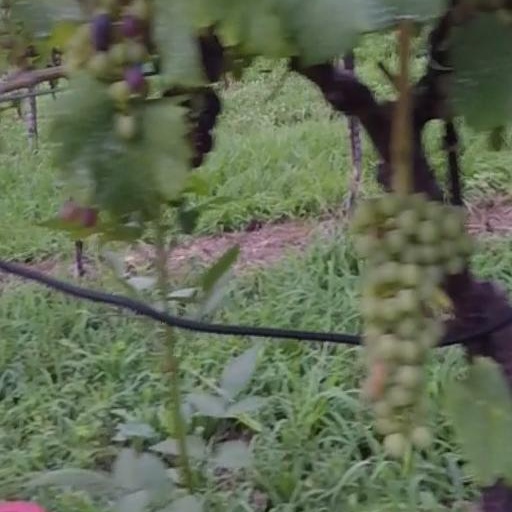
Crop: grape